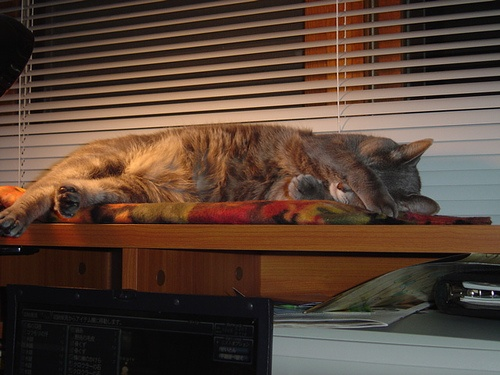
a cat sleeping on a blanket on a shelf
A cat laying on top of a wooden table sleeping.
A cat laying in front of a window with its paw over its eyes.
A cat is laying on a counter with a paw covering the face
Cat covers it's face while sleeping by the window